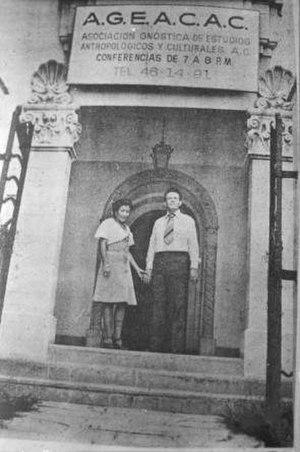
Les V.V.M.M. Samaël et Litelantes devant la première association
Samaël Aun Weor, né le 6 mars 1917 à Bogota et décédé le 24 décembre 1977 à Mexico, est un occultiste, un ésotériste et un écrivain.